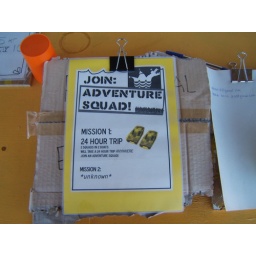
mission 1: 24 hour trip in the yellow bike boats